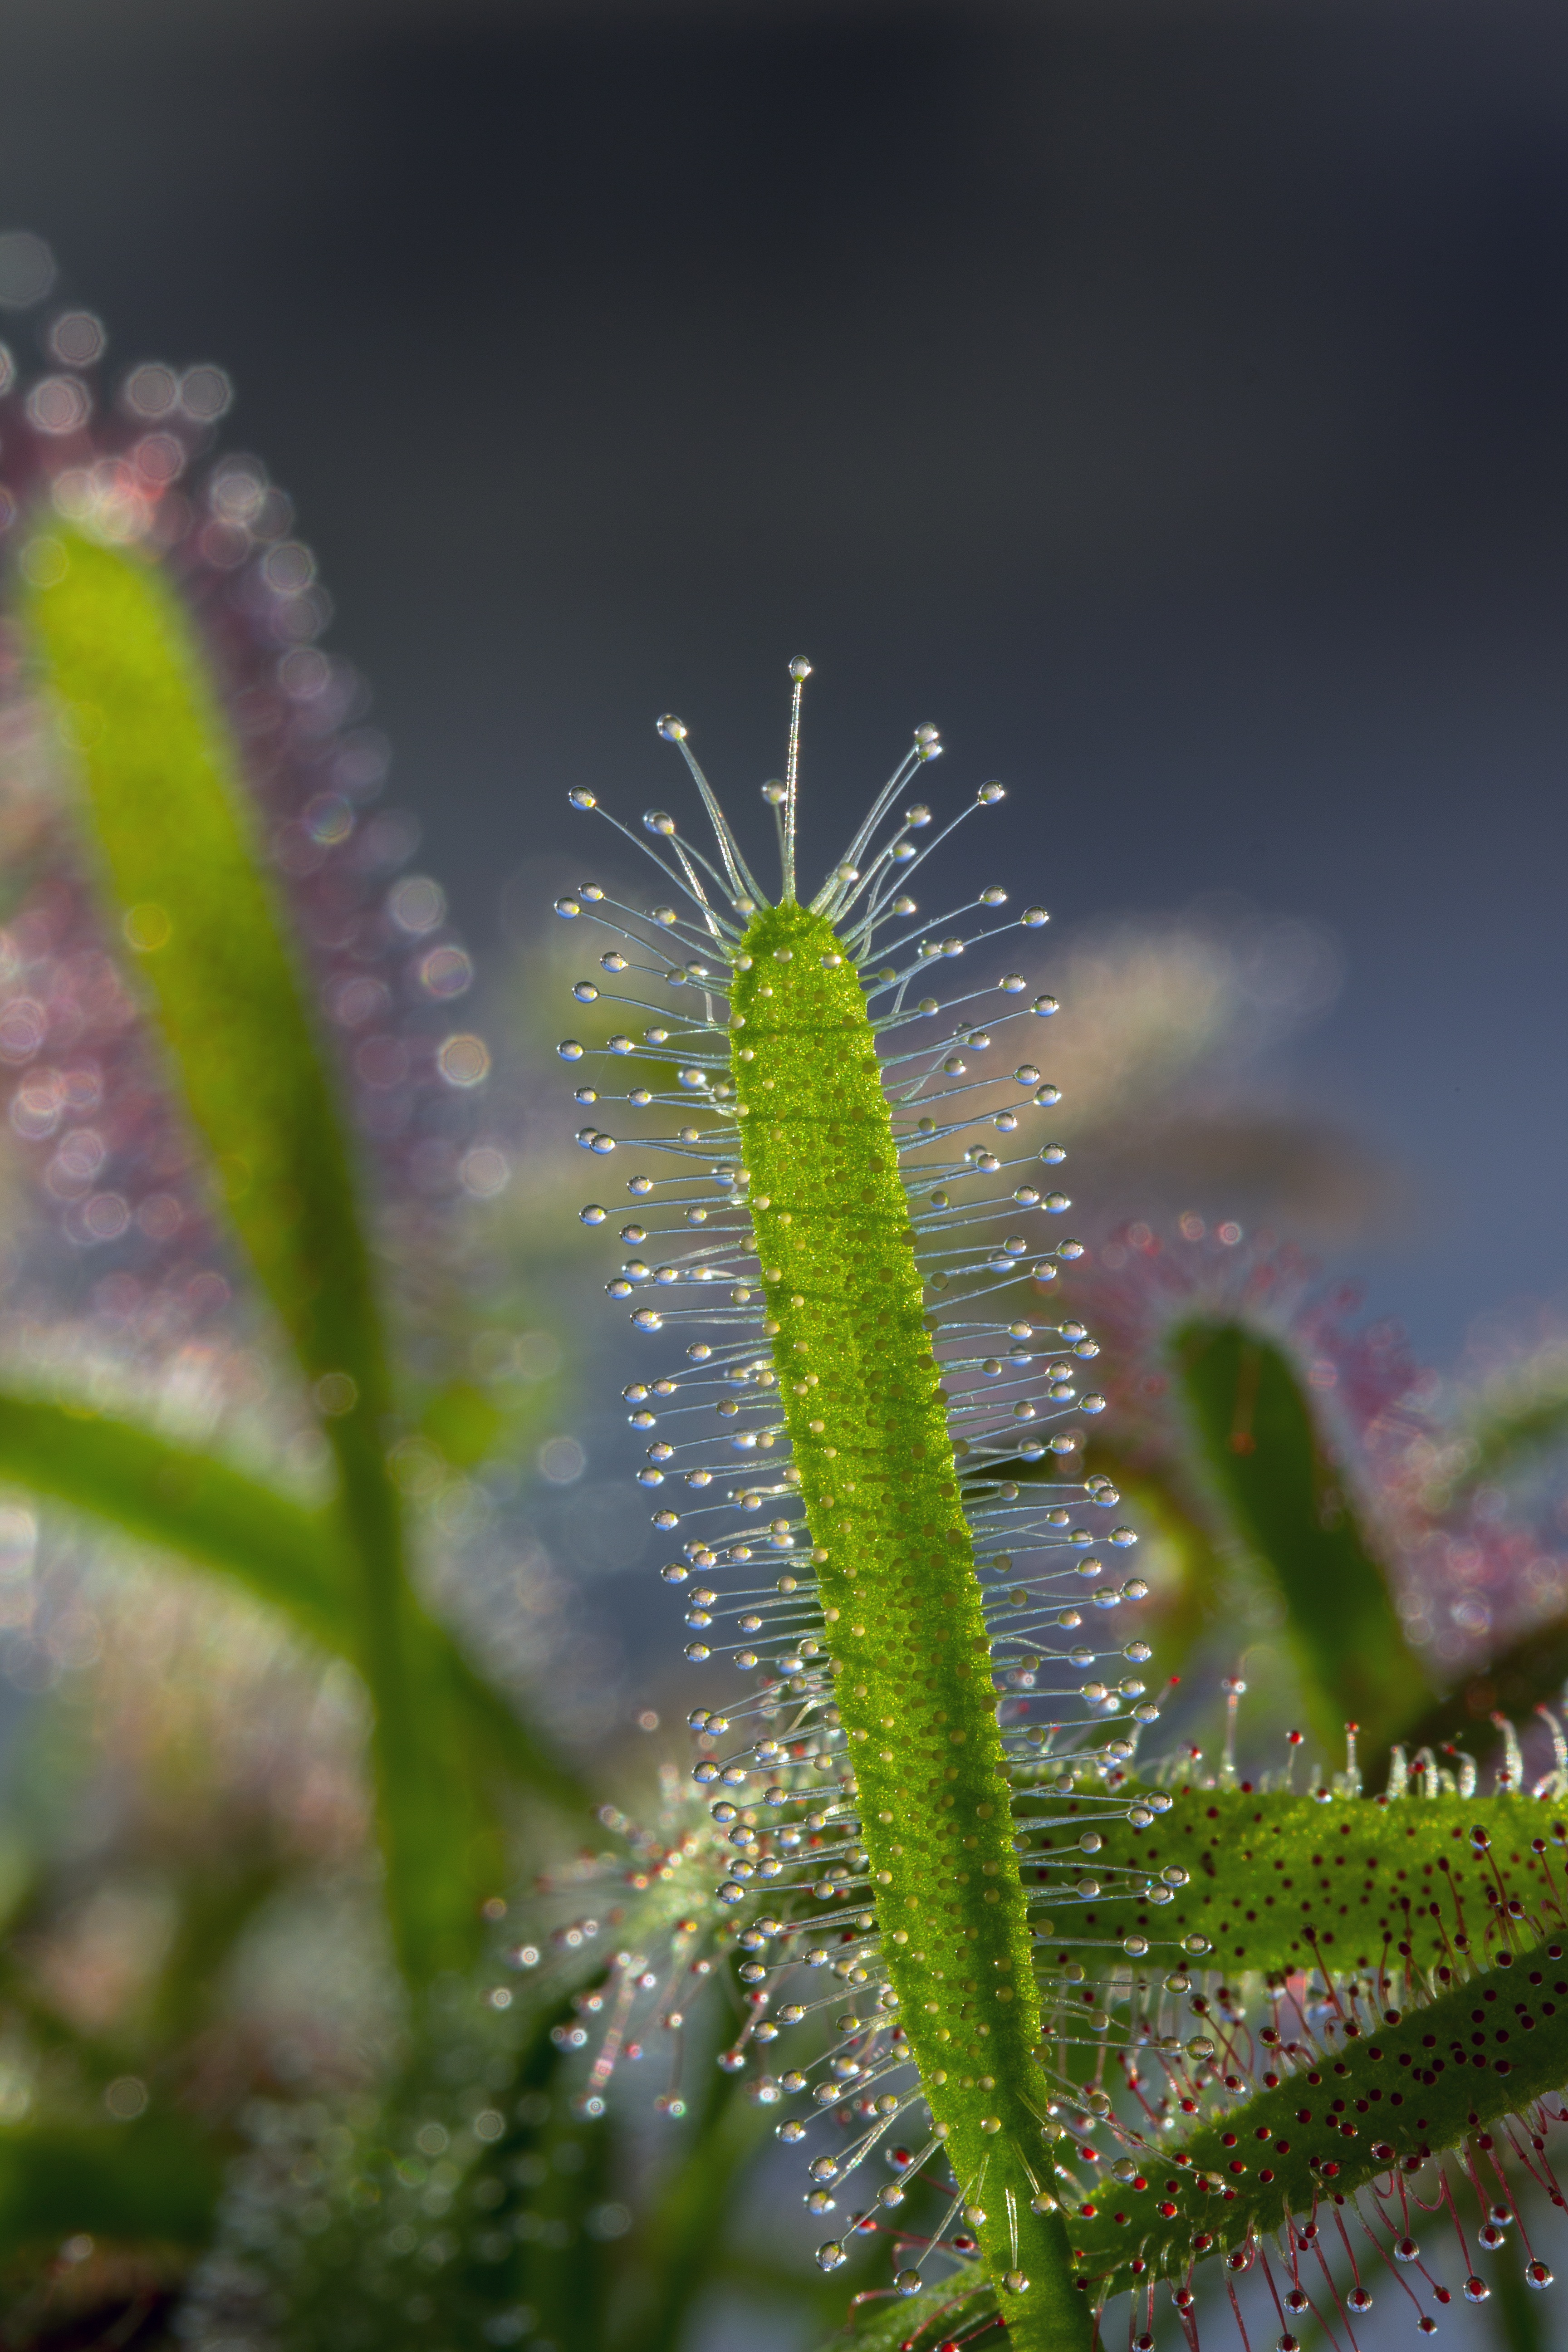
nature, grass, dew, plant, photography, leaf, flower, frost, green, macro, botany, close, flora, tentacle, wildflower, close up, droplets, sticky, bud, carnivore, moisture, sundew, drosera, macro photography, flowering plant, secretion, fishing journal, glandular tentacles, grass family, plant stem, land plant